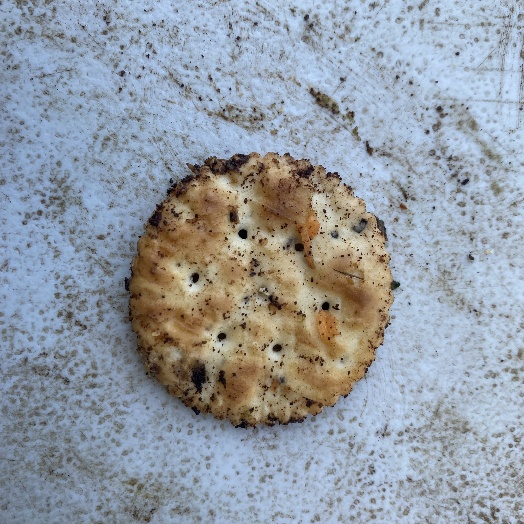
Label: generalcompost